Barry Ferguson (Irish footballer)

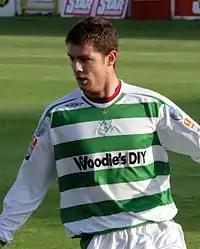
Ferguson in 2008 with Shamrock Rovers

Barry Ferguson (born 7 September 1979) is an Irish former professional footballer who is now a development officer with the Football Association of Ireland.